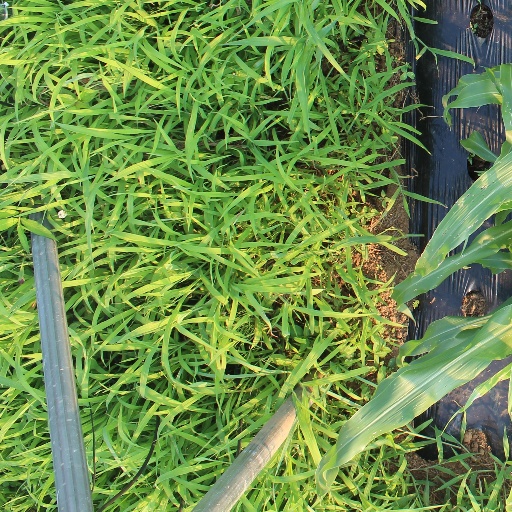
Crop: sorghum